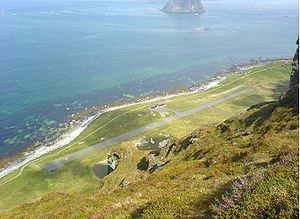
Værøy / Galleri
Værøy er en økommune i Lofoten i Nordland fylke i Norge. De nærmeste kommuner er i nord Moskenes og i sydvest Røst.